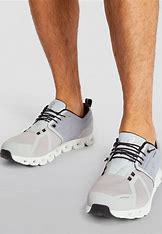
Brand: ON
Model: Cloud